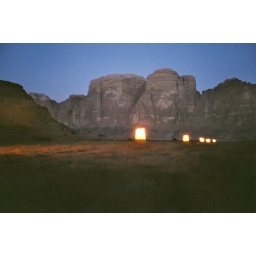
Candles contained in paper bags to keep the wind from extinguishing the flames stretching out into the distance